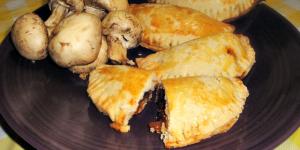
empanadas de champinones